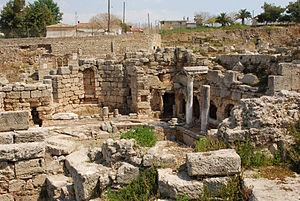
La Fontaine Pirène (inférieure) à Corinthe.
Pégase est un cheval ailé divin, l'une des créatures fantastiques les plus célèbres de la mythologie grecque. Généralement blanc, ayant pour père Poséidon, Pégase naît avec son frère Chrysaor du sang de la Gorgone Méduse, lorsqu'elle est décapitée par le héros Persée. D'après les poètes gréco-romains, il monte au ciel après sa naissance et se met au service de Zeus, qui le charge d'apporter les éclairs et le tonnerre sur l’Olympe.